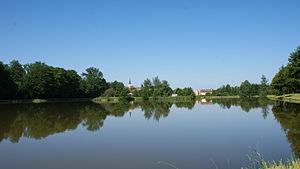
Etang
Sainte-Pôle est une commune française située dans le département de Meurthe-et-Moselle en région Grand Est. La commune fait partie de la communauté de communes de Vezouze en Piémont.